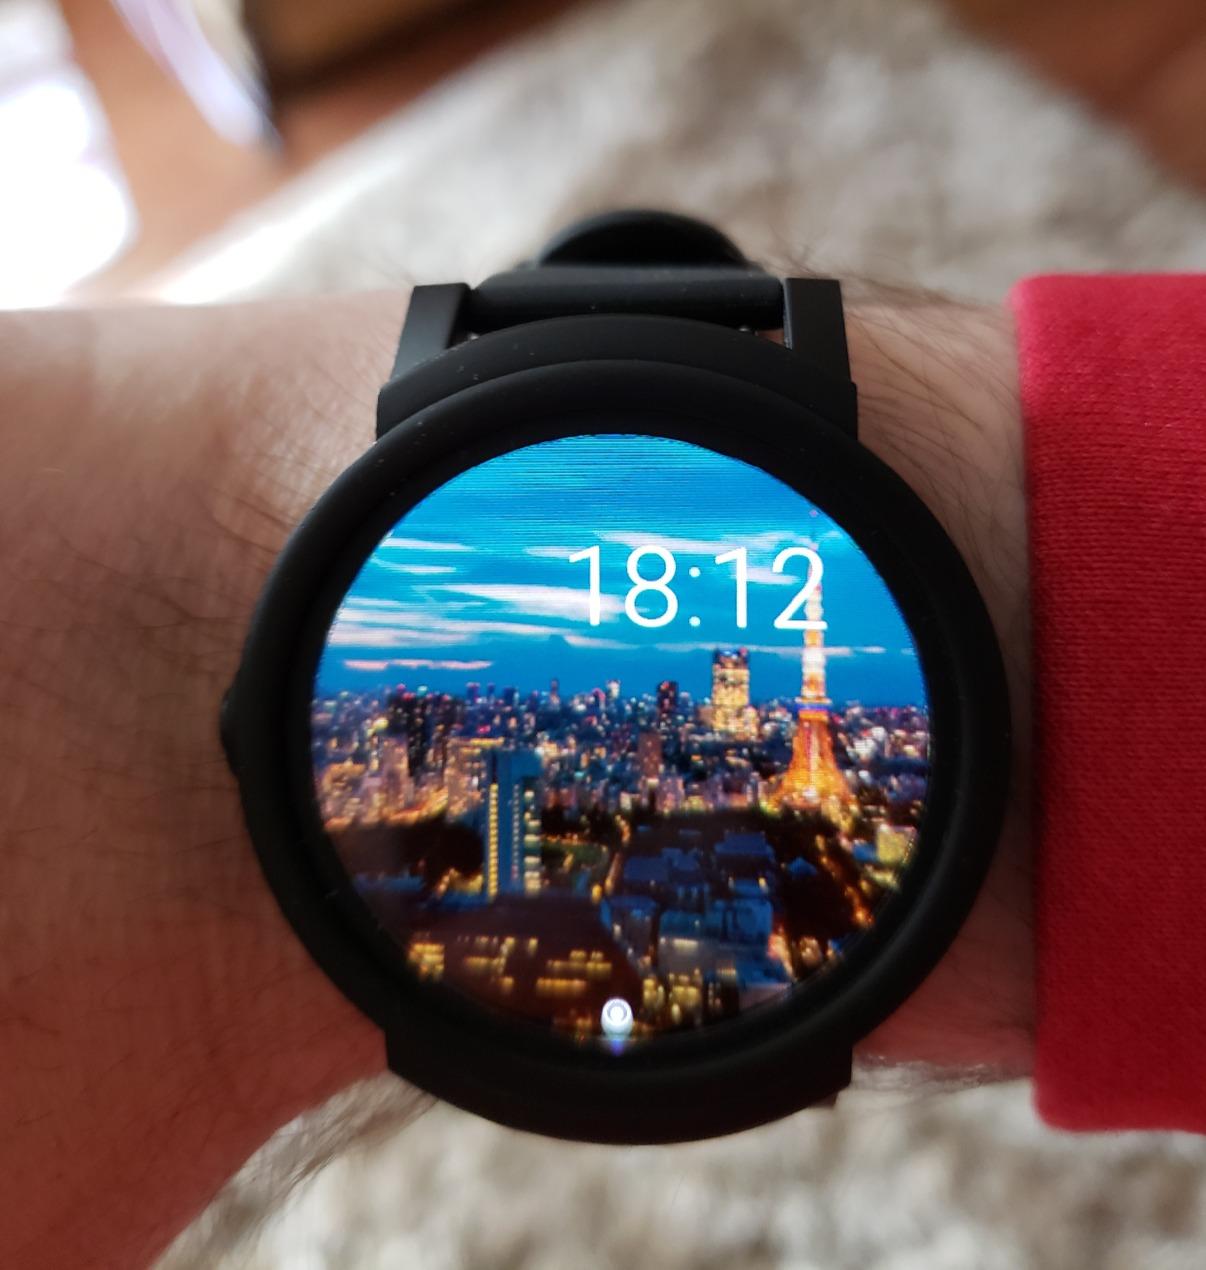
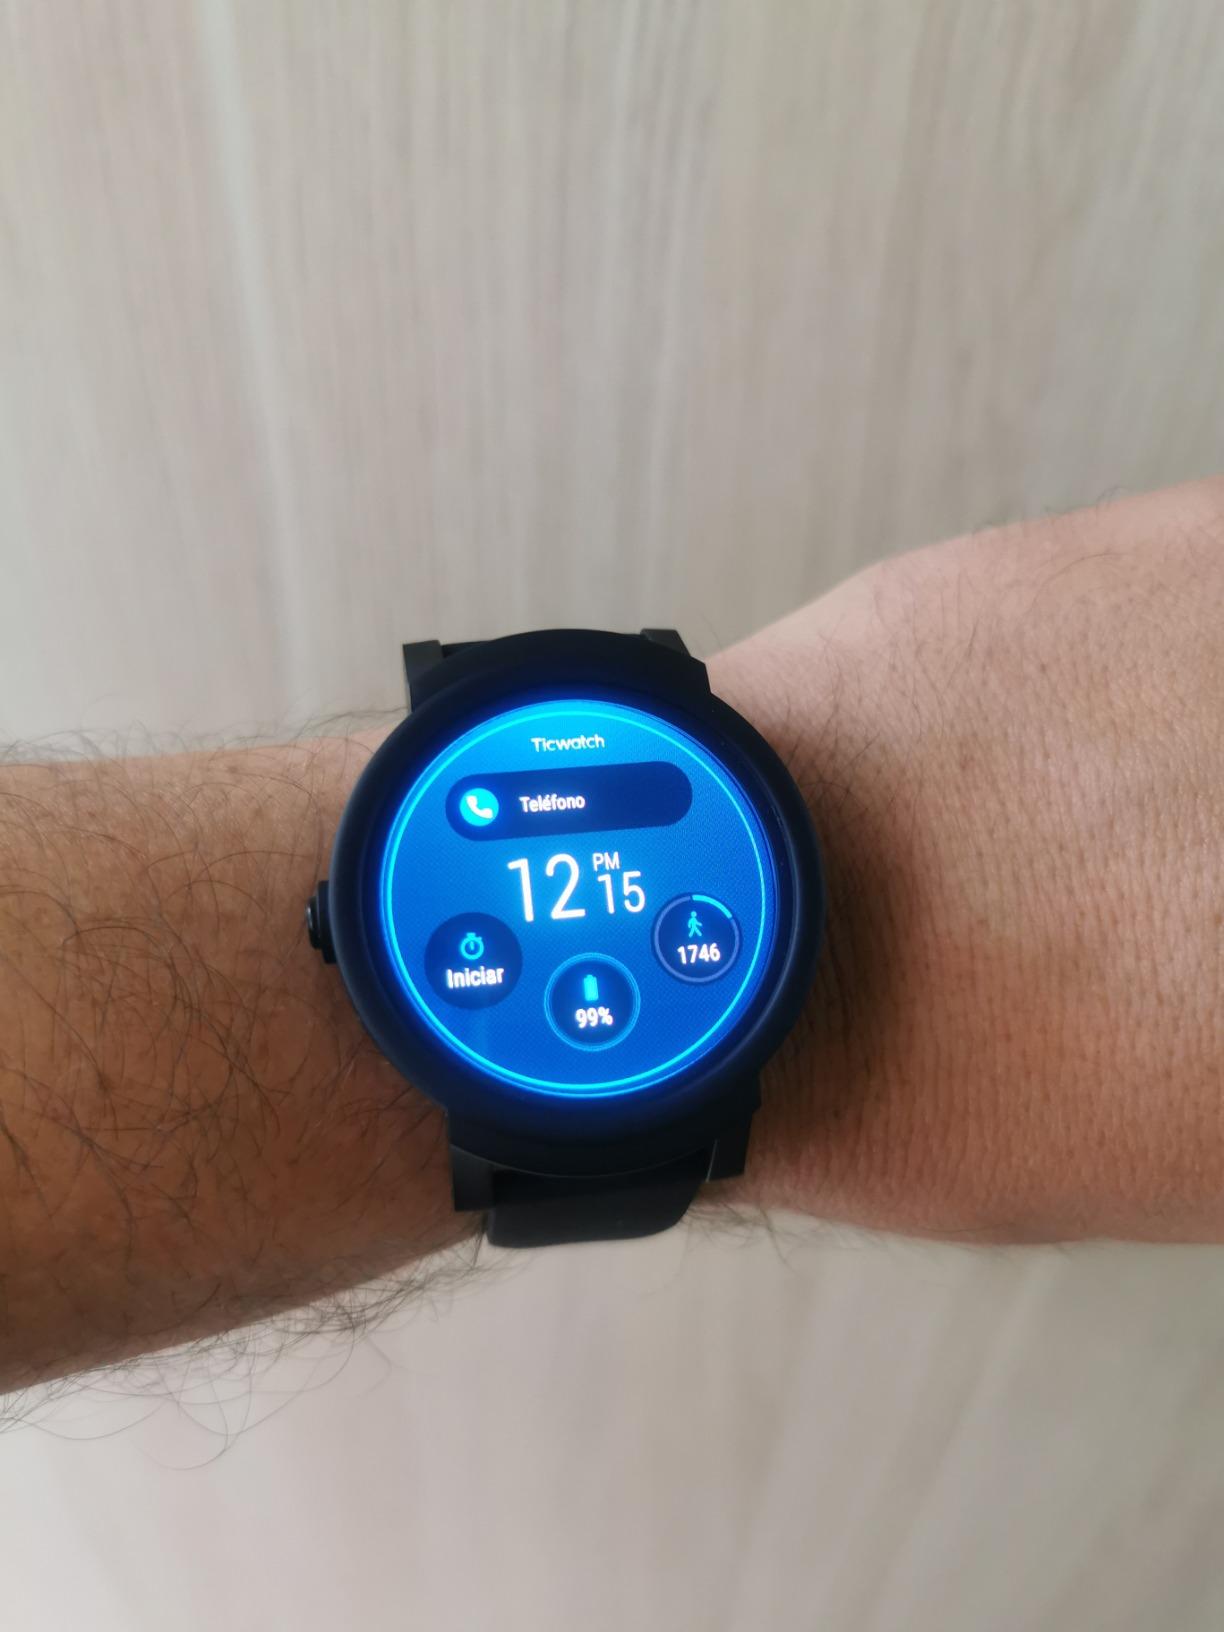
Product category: smartwatch
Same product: yes